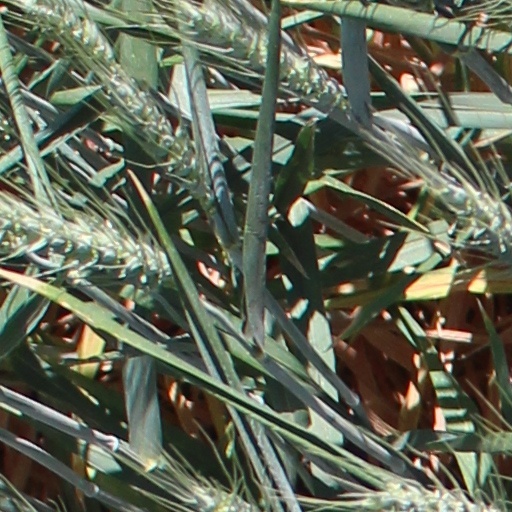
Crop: wheat